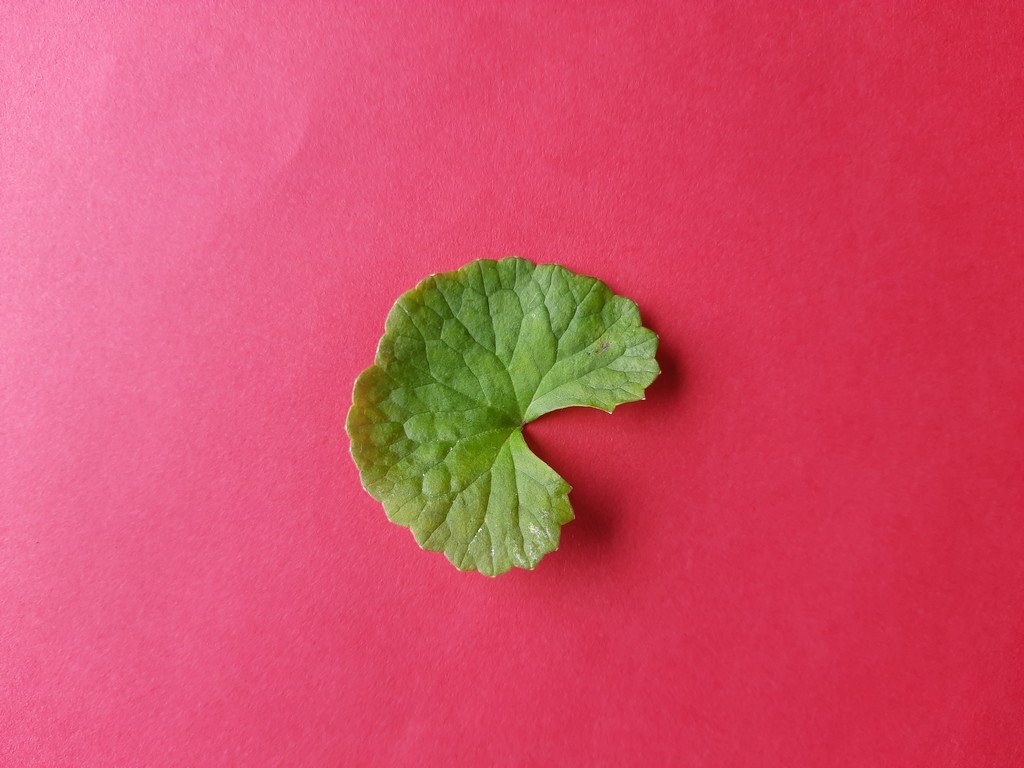
Label: Healthy